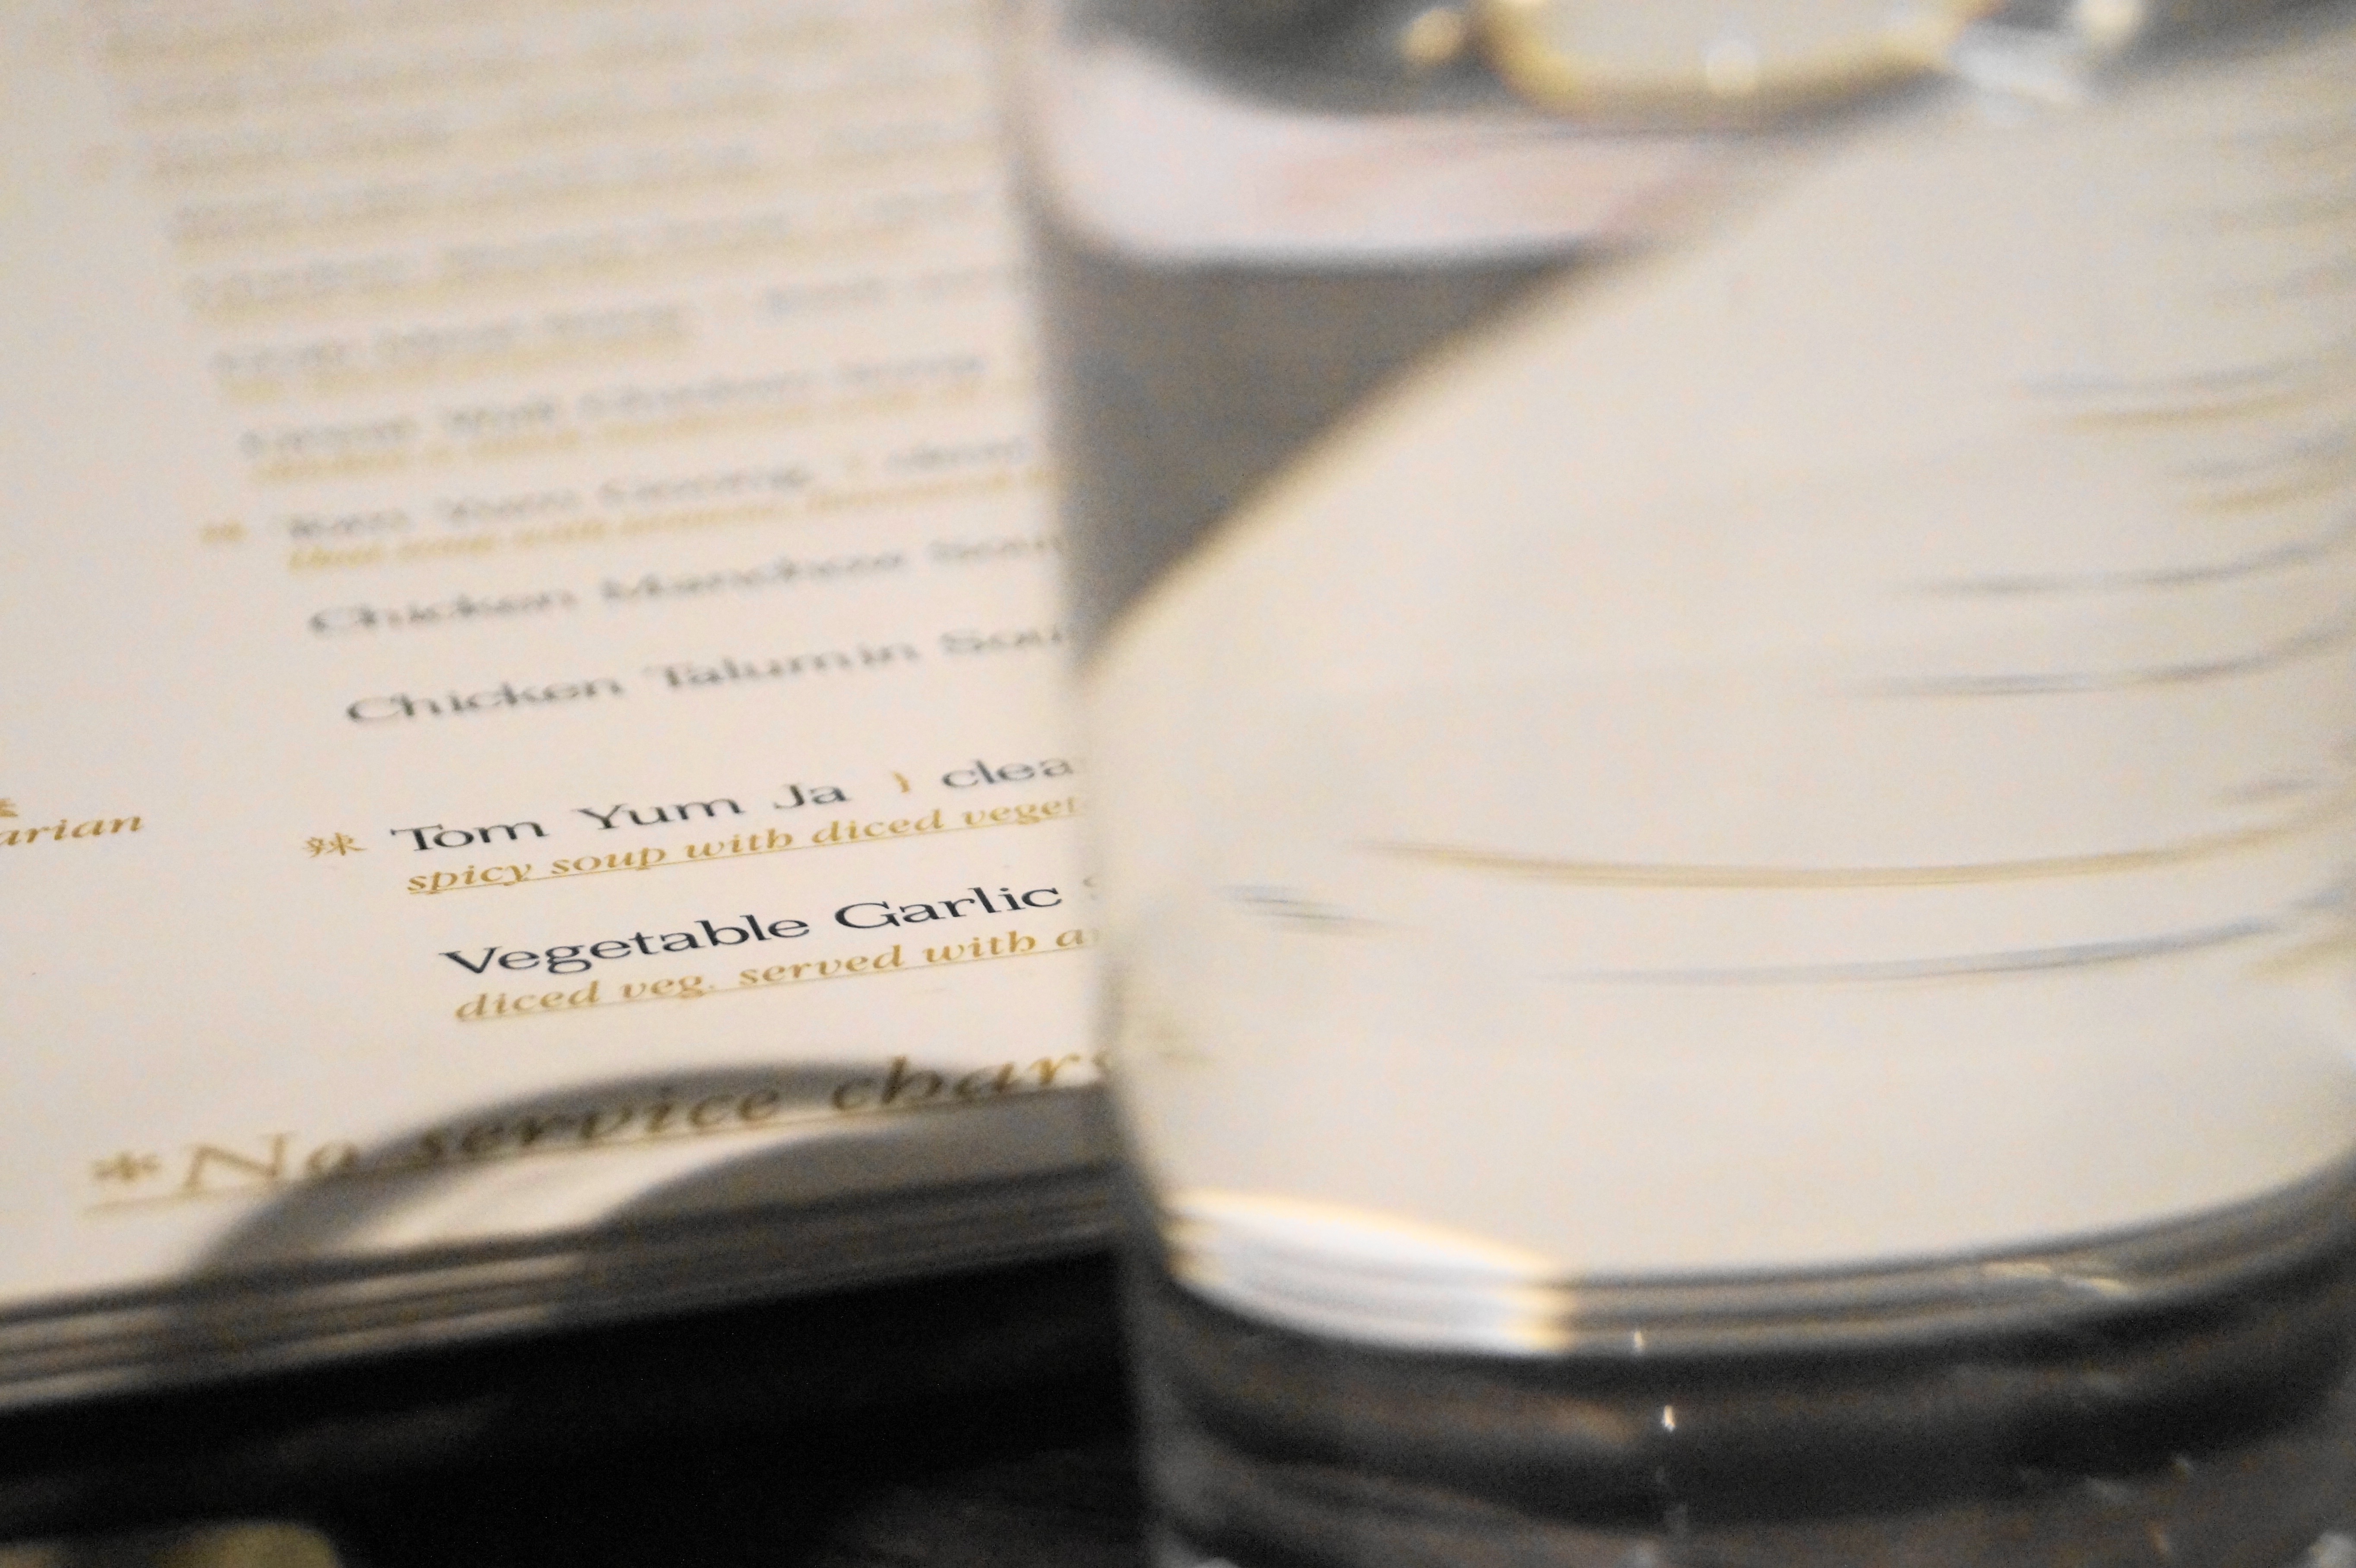
writing, hand, wine, white, glass, drink, lighting, close up, skin, drinkware